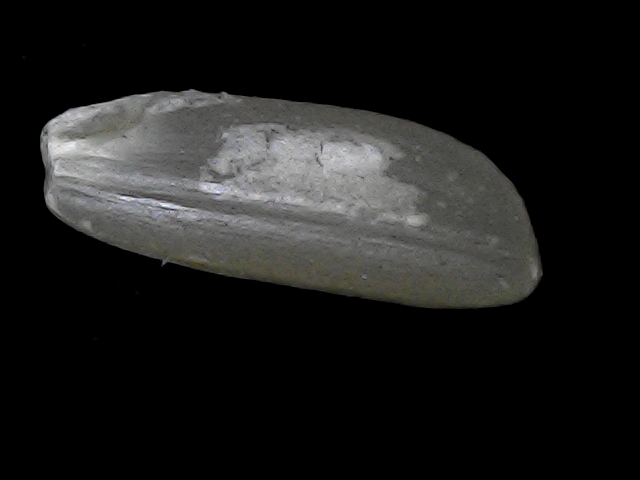
Rice variety: BD56